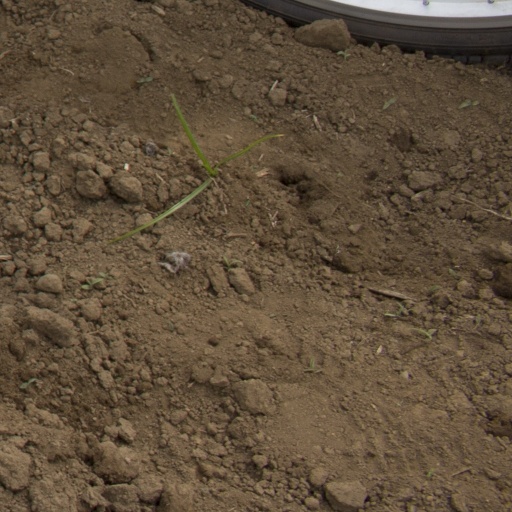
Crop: Jerusalem artichoke